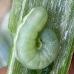
Crop: Onion
Condition: caterpillar-p